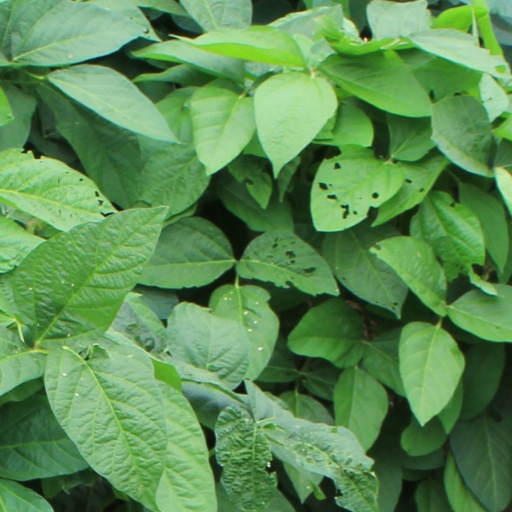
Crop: soybean